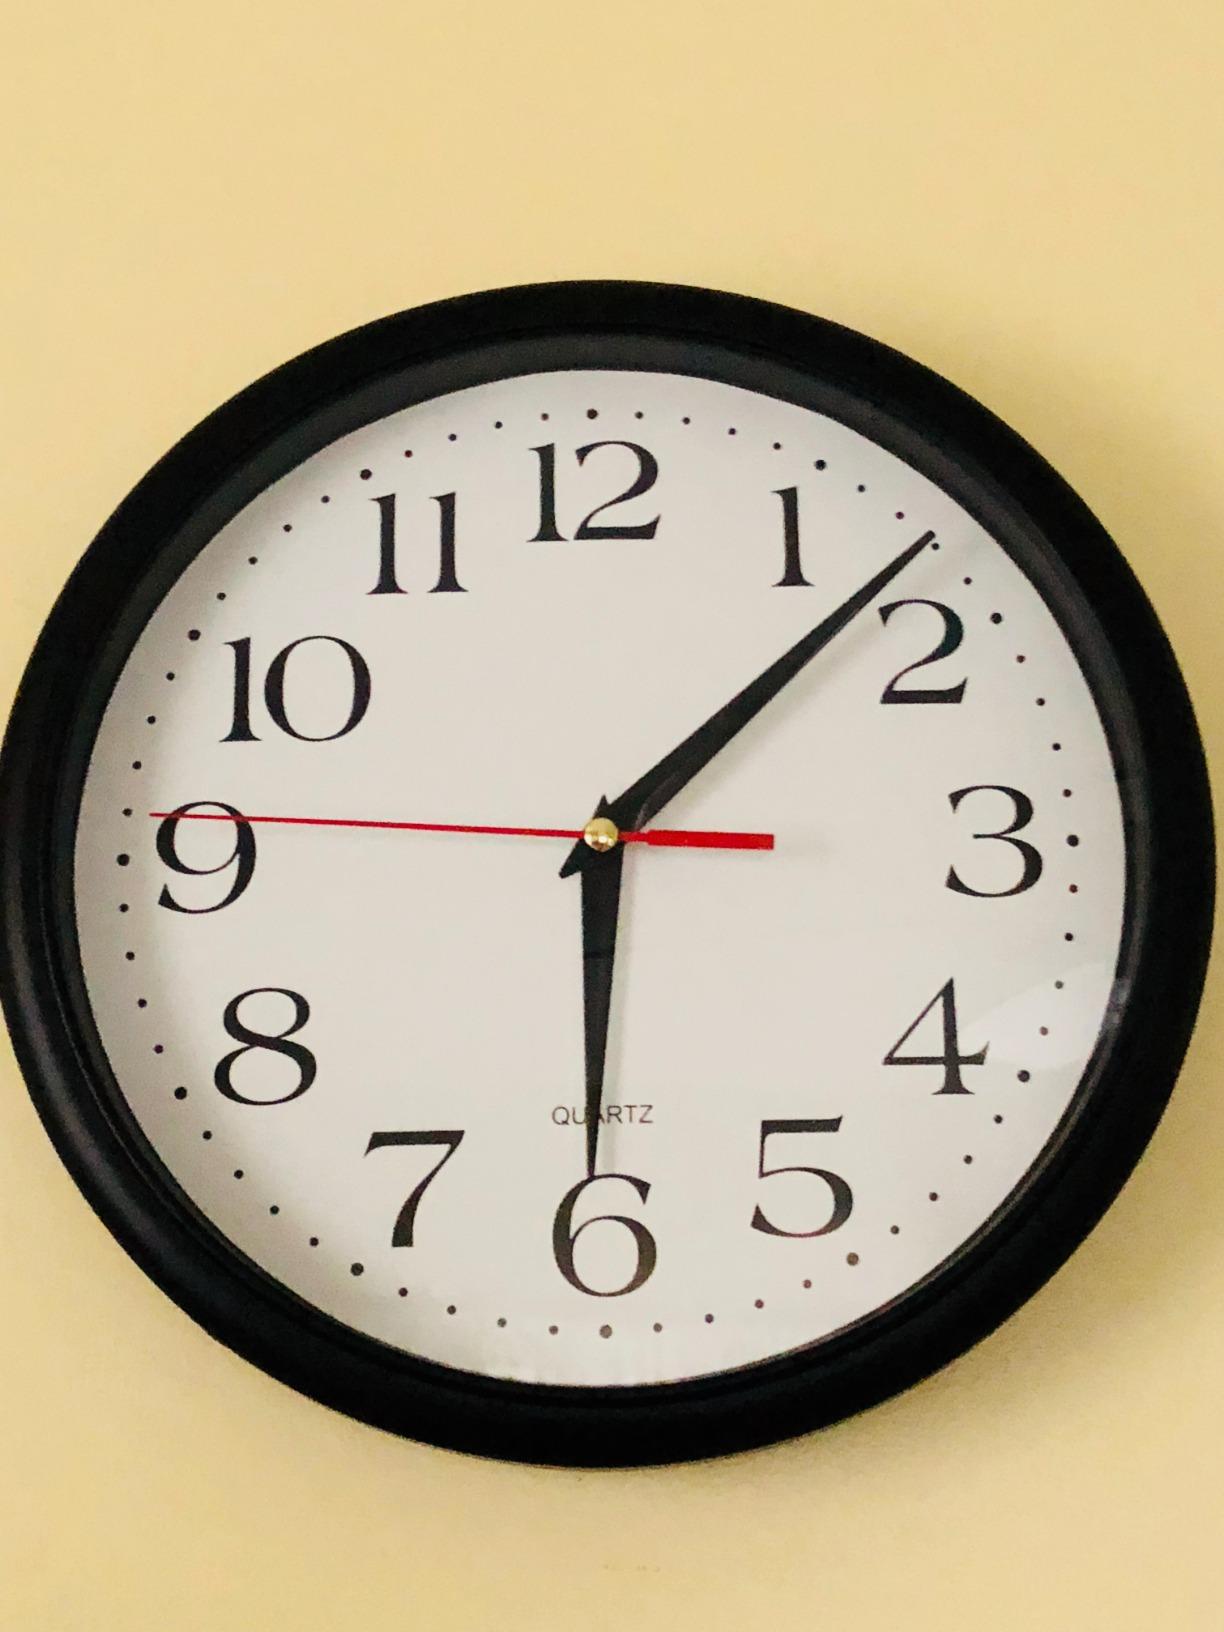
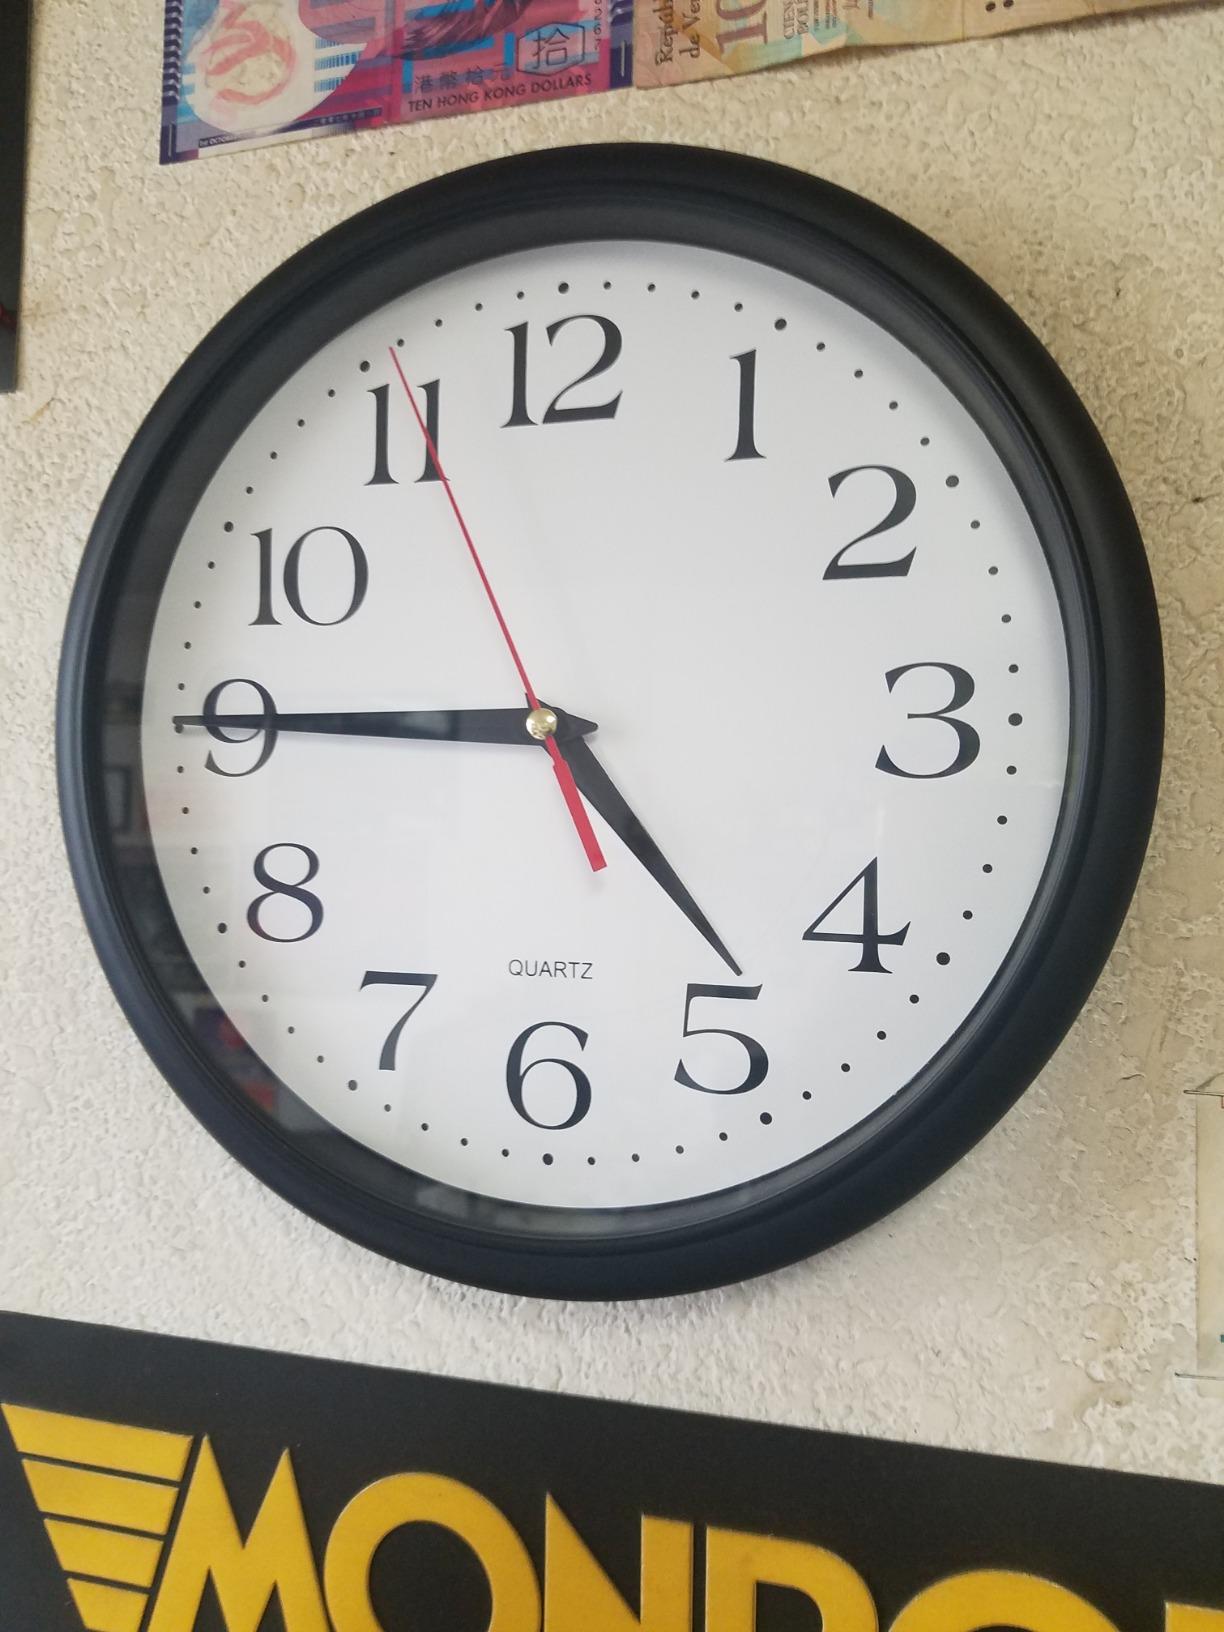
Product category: clock
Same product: yes